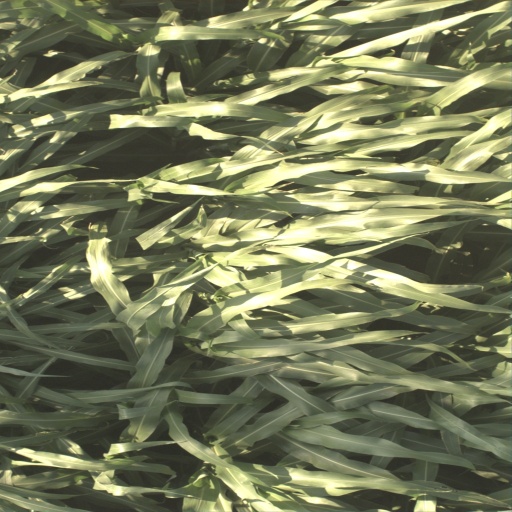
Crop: sorghum